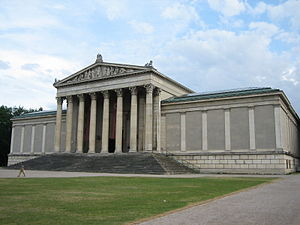
Kunstareal / Museerne
Bayerens Statssamling af Antikviteter
Kunstareal er et museumskvarter i centrum af München, Tyskland.